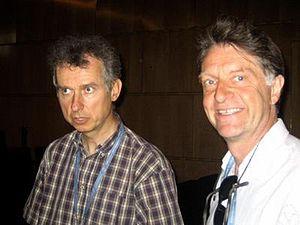
Le prix Sophie-Germain, remis chaque année par la Fondation Sophie Germain sur proposition de l’Académie des sciences, est destiné à couronner un chercheur ayant effectué un travail de recherche fondamentale en mathématiques.
Guy Henniart est un mathématicien français, enseignant-chercheur à l'université Paris-Sud.